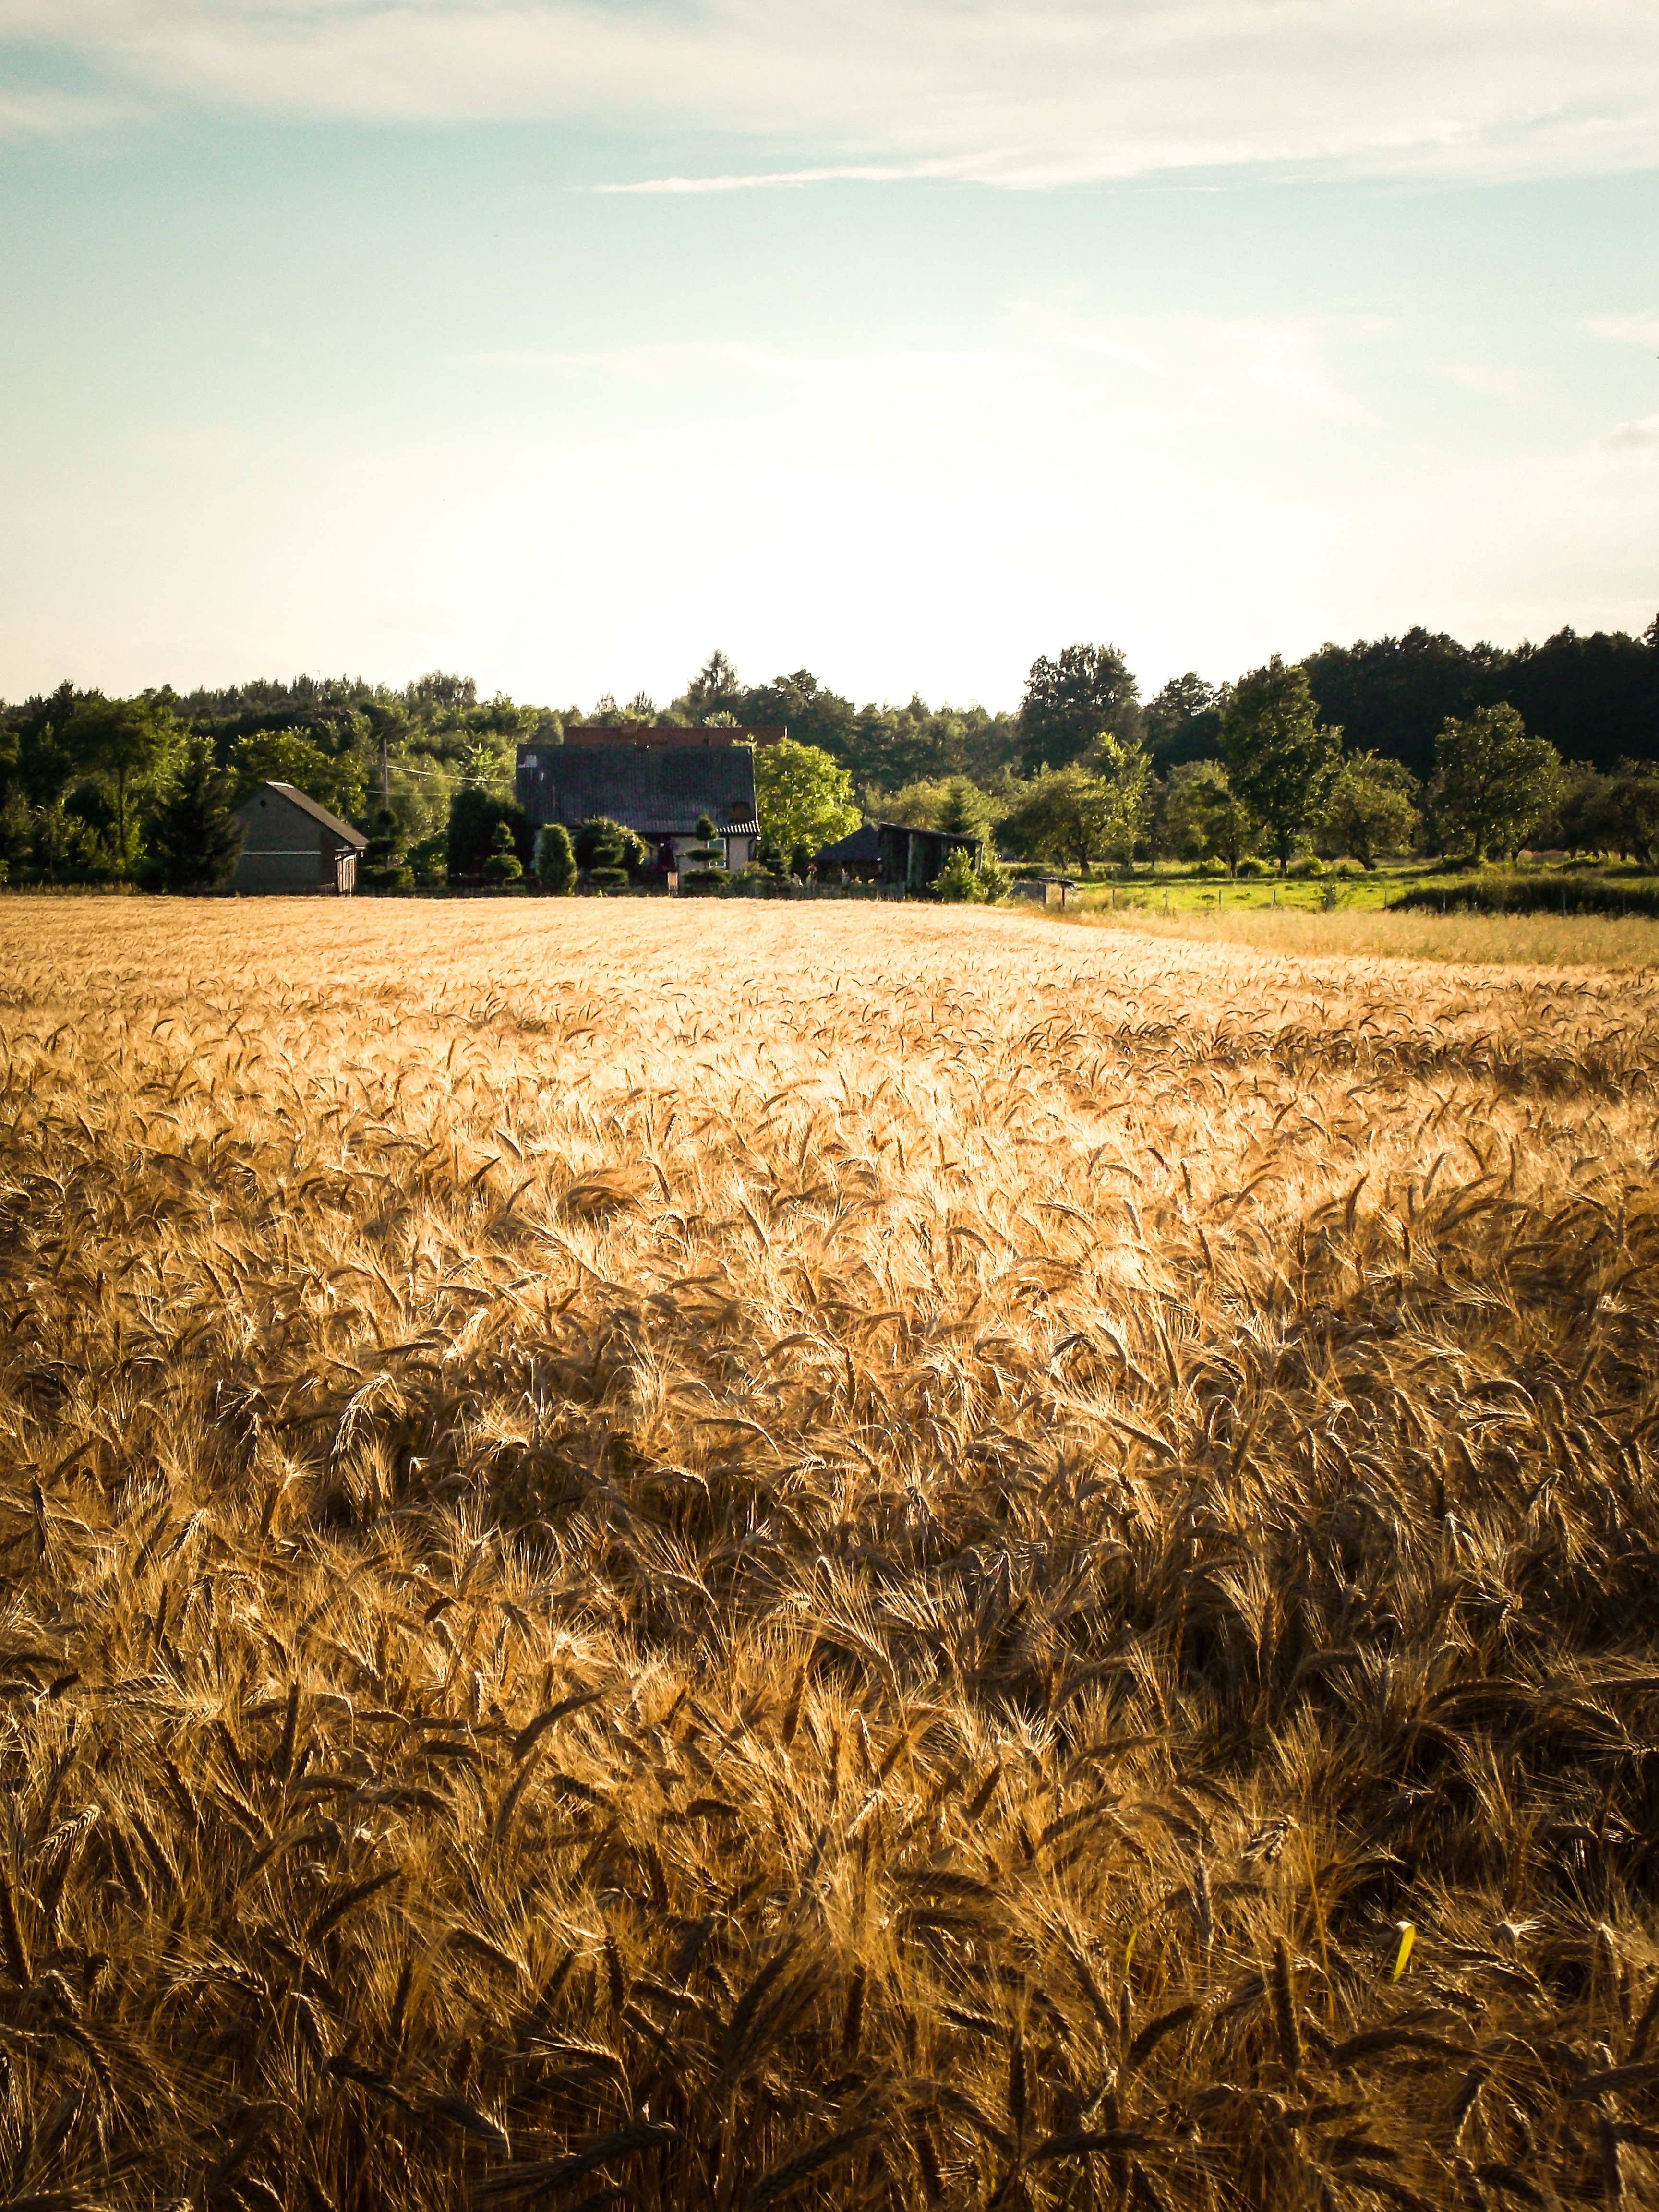
landscape, tree, nature, grass, horizon, plant, field, farm, meadow, wheat, prairie, sunlight, morning, view, summer, village, food, harvest, crop, corn, soil, agriculture, plain, farmer, sunny, fields, grassland, straw, rye, cereals, grains, poland village, peace of mind, rural area, field crops, paddy field, flowering plant, tillage, commodity, the cultivation of, malopolska, k os, grass family, food grain